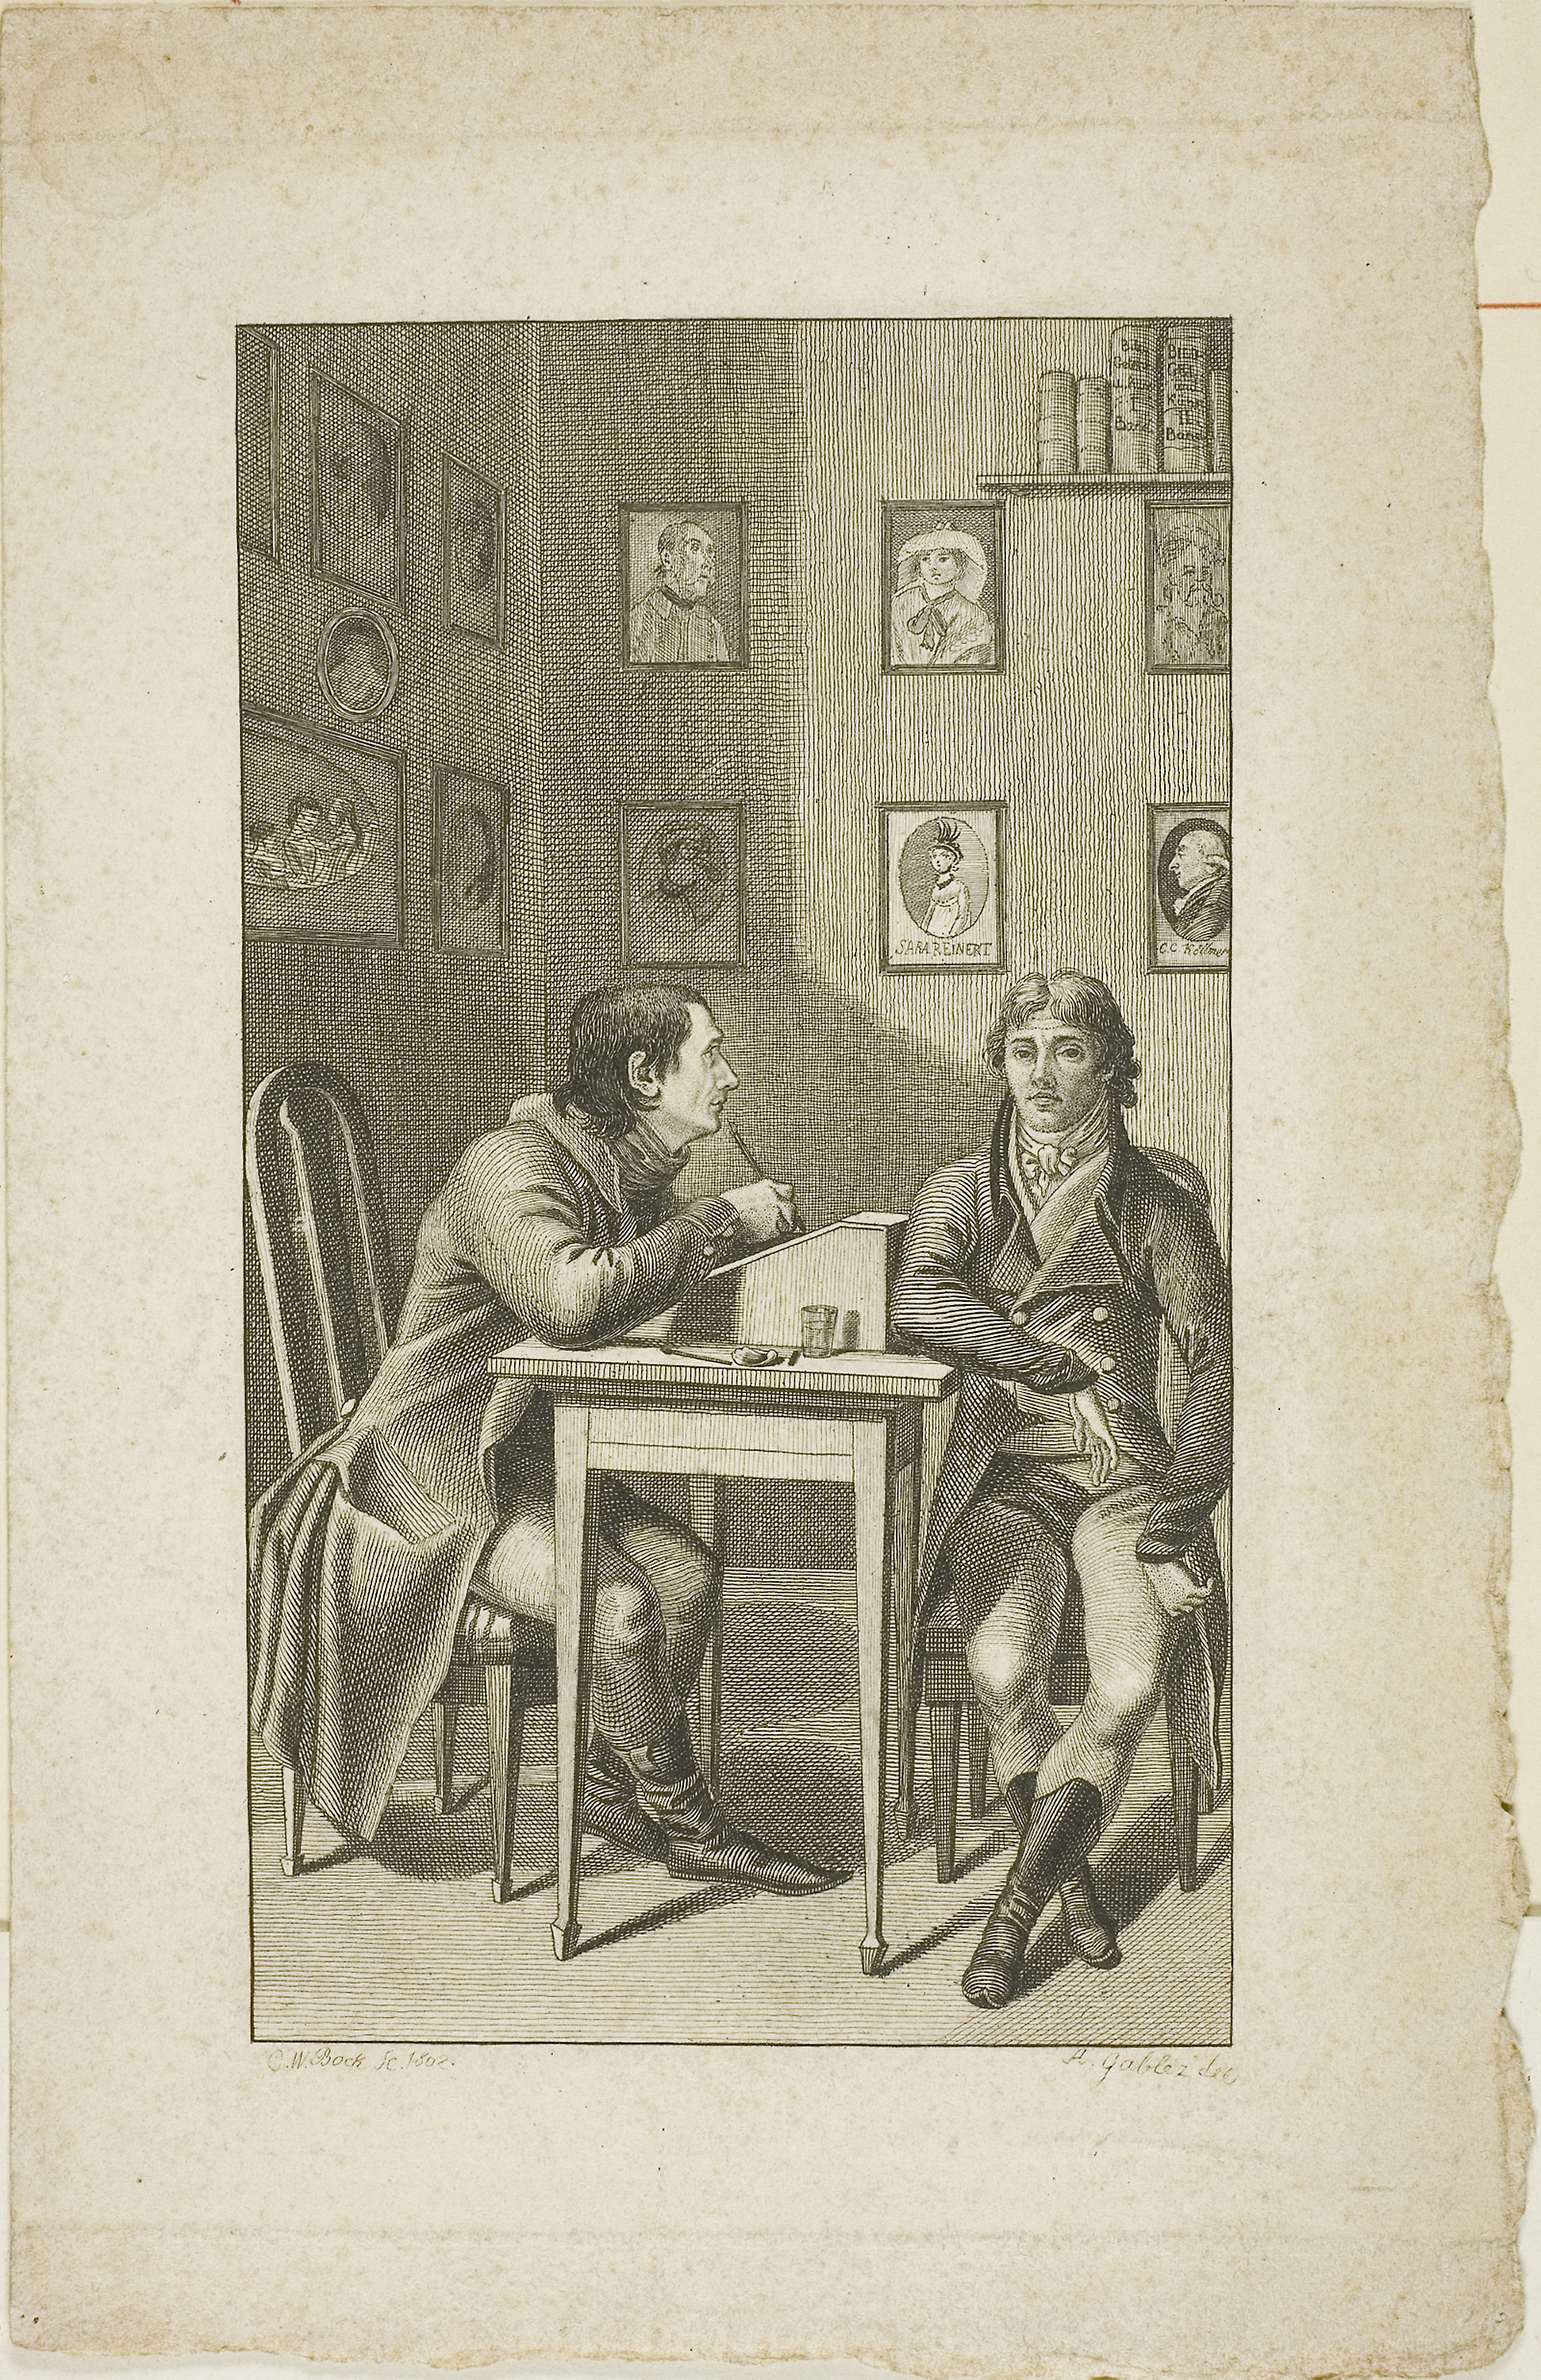
text, art, history, drawing, human behavior, artwork, illustration, picture frame, visual arts, antique